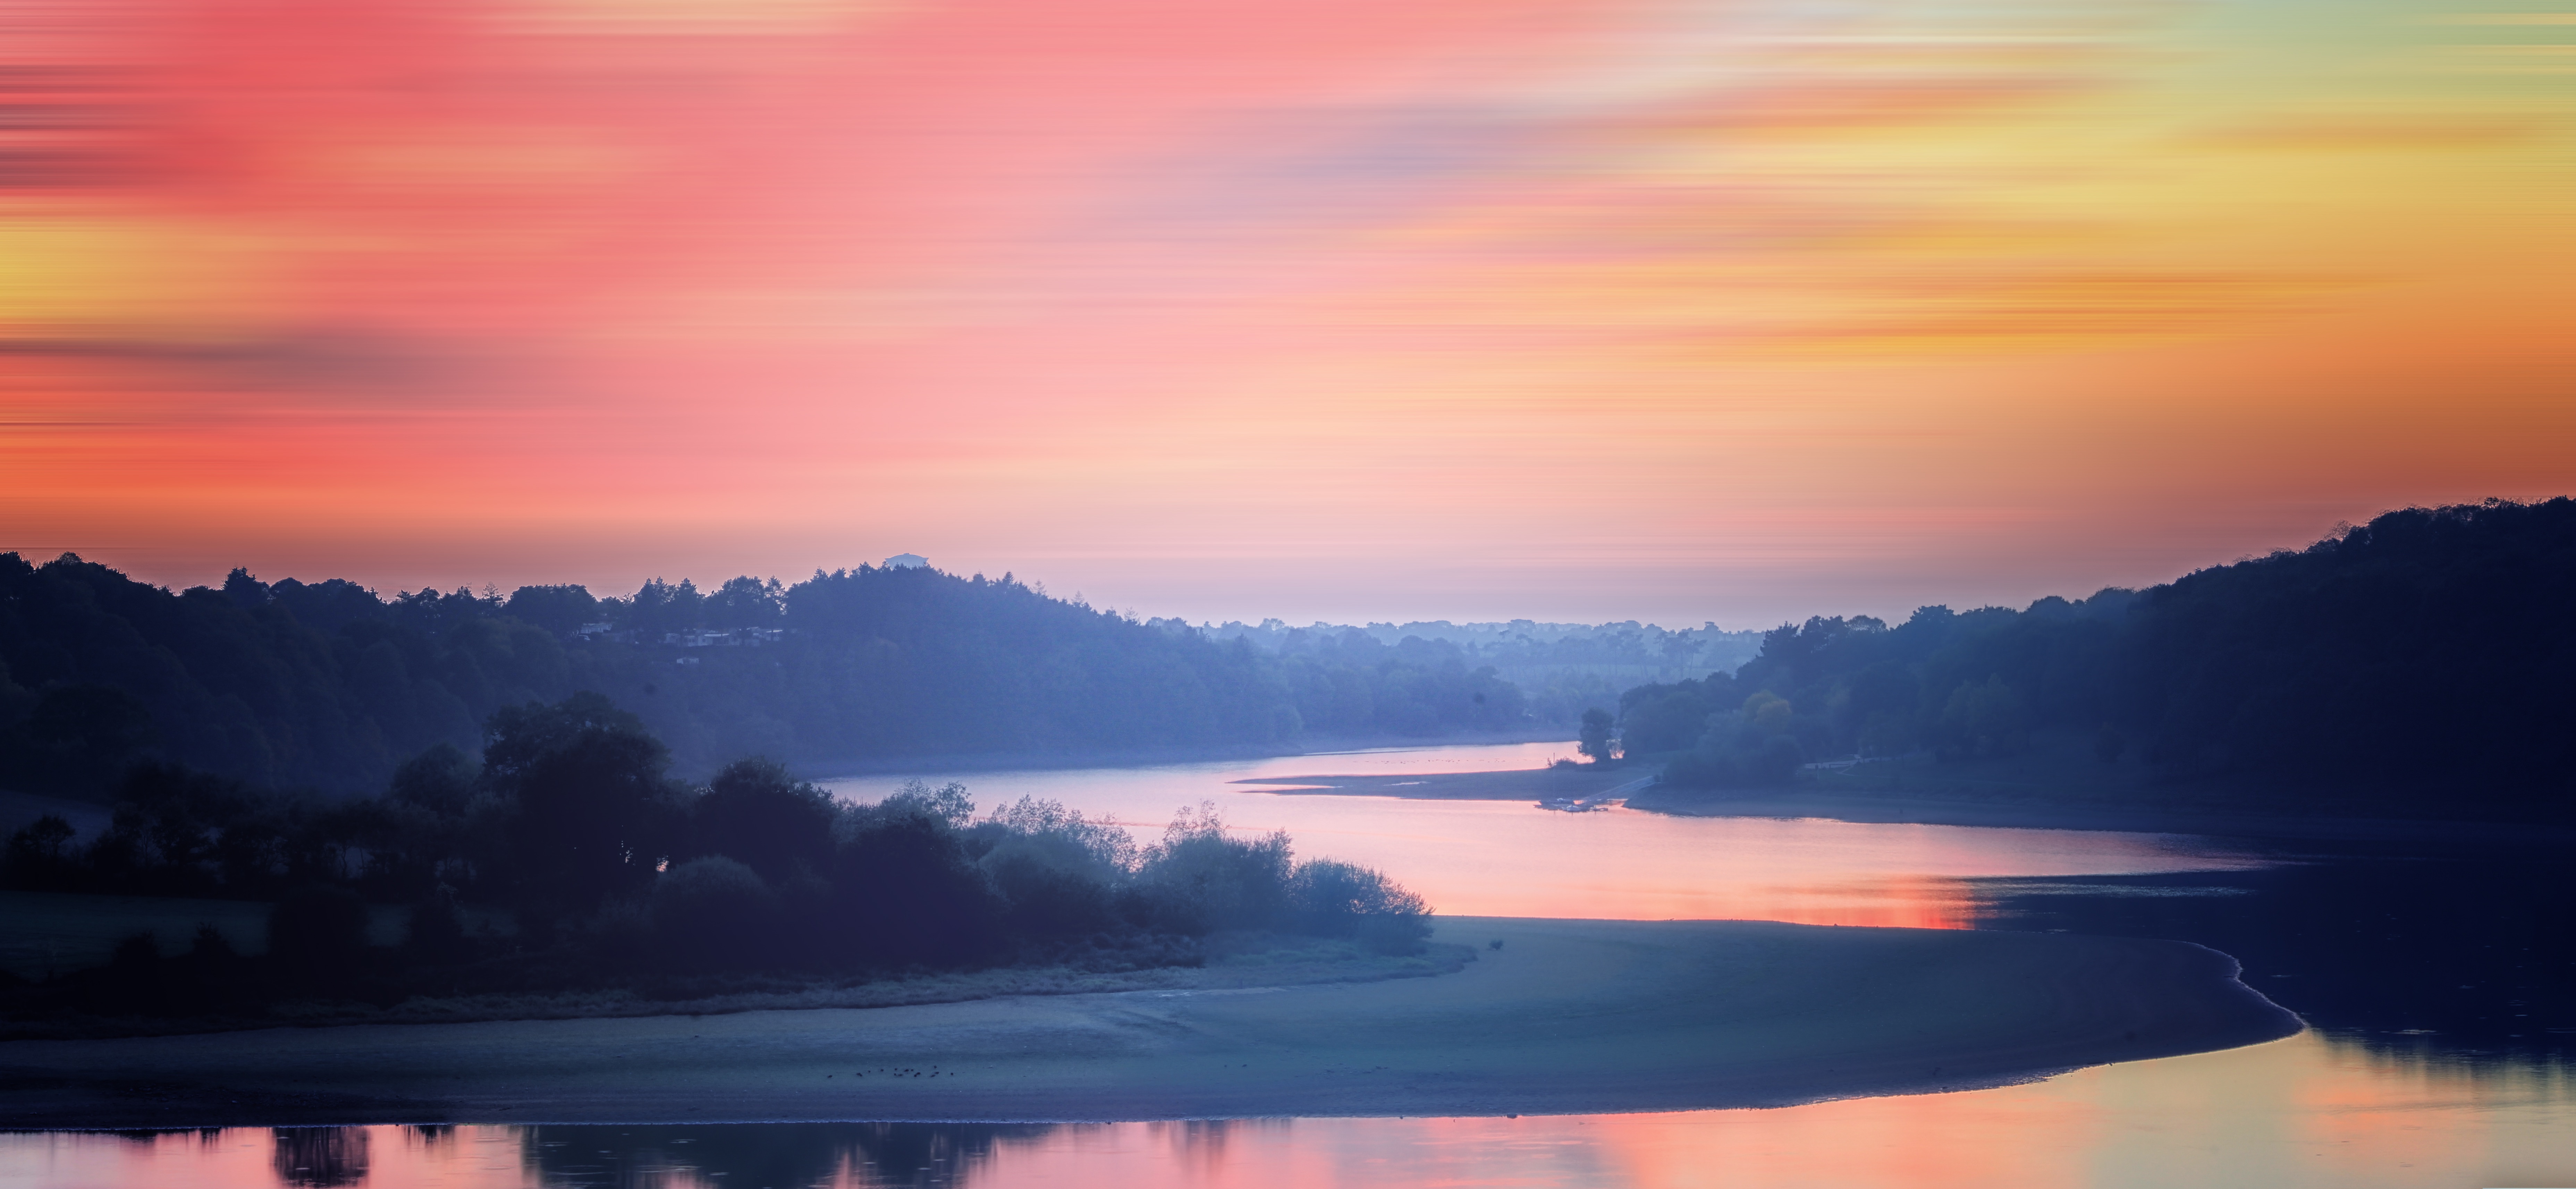
sea, horizon, mountain, cloud, sunrise, sunset, morning, lake, dawn, atmosphere, dusk, evening, reflection, loch, afterglow, atmospheric phenomenon